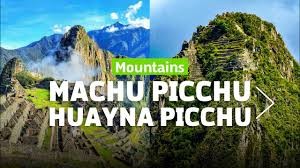
Landmark: Machu Picchu